Born Free (book)

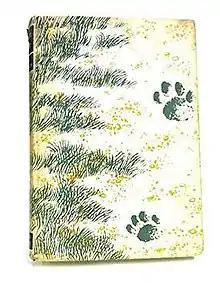
Cover of "Born Free"

Born Free is a book by Joy Adamson. Released in 1960 by Pantheon Books, it describes Adamson's experiences raising a lion cub named Elsa. It was translated into several languages, and made into an Academy Award-winning 1966 film of the same name.